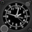
Label: clock